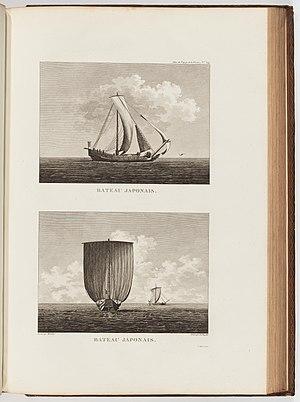
L’expédition de La Pérouse est une expédition « de découverte » commandée à partir de 1785 par Jean-François de La Pérouse, et sous l'impulsion du roi de France Louis XVI, dans le but d'effectuer une exploration de l'océan Pacifique dans la lignée de James Cook voire d'effectuer une circumnavigation du globe. Les navires de l'expédition, La Boussole et L'Astrolabe, s'échouèrent à Vanikoro ce qui mit un terme à l'expédition en 1788. Des survivants s'installèrent temporairement sur place avant de disparaître.